The Taill of the Uponlandis Mous and the Burges Mous

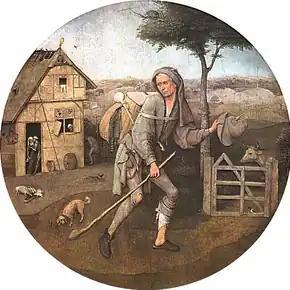
Hieronymus Bosch, ""The wayfarer.""

The taill features pictures of the mice travelling outside the city. When the Burges Mous decides to look for her sister, she sets out "barefute, allone, with pykestaf in hir hand/ as pure pylgryme", and the image is of a lost figure in rugged terrain of uncertain vastness. Their journey back to town even has unlawful overtones (though quite natural for a mouse) as the pair sleep by day and move by night as if in violation of a curfew.